Lake Forest Academy

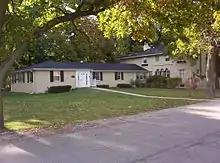
McIntosh Cottage

McIntosh Cottage (known simply as "Mac") is a unique dormitory, housing only nine girls in five rooms. In addition to the nine student residents, McIntosh houses two faculty members in apartments. McIntosh was named for Arthur T. McIntosh, class of 1896, by his son.